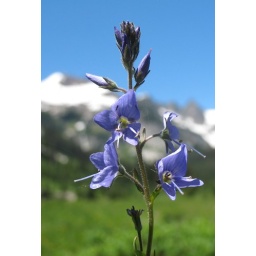
Finally a macro of this mountain flower that's in focus. It's so small.